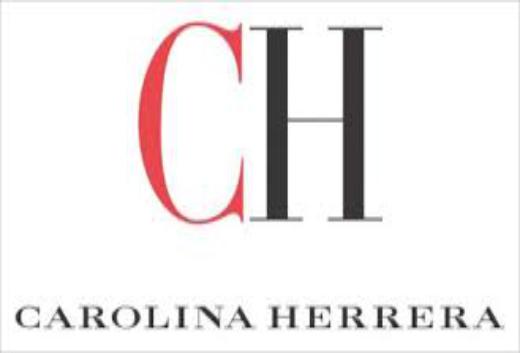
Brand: Carolina Herrera
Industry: Necessities